Catholic youth sports associations of French Algeria

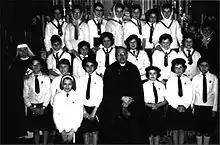
A Catholic women's youth association choir in Mascara, Algeria at a reception ceremony for young cadets from the school of Trinitarian sisters: a Catholic religious order founded in 1194 in Cerfroid, France by two French Saints, and Saint . This photo is dated 8 December 1961.

Female members of the religious establishment were responsible for the creation of Catholic women's sports associations in Algeria after the First World War; the Dragonflies of the Redoubt, of Birmandreis, were founded in 1926 for example. However, the spread of these associations mainly took place just before the Second World War: the "Mouettes Oranaises" were founded in Oran in 1938, then the "Hirondelles de Notre Dame d’Afrique", the "Mouettes", the "Mimosas du champ de manœuvre", the "Marguerites de Mustapha", the "Capucines de Belcourt", the "Glycines de Mustapha", the "Coquelicots de Mustapha", the "Rayon Sportif féminin algérien", the "Bleuets d’Alger", the "Boutons d’Or de Kouba", the " Bruyères d’Hussein Dey" and the "Cyclamens de Bab El Oued" were founded in Algiers the following year.